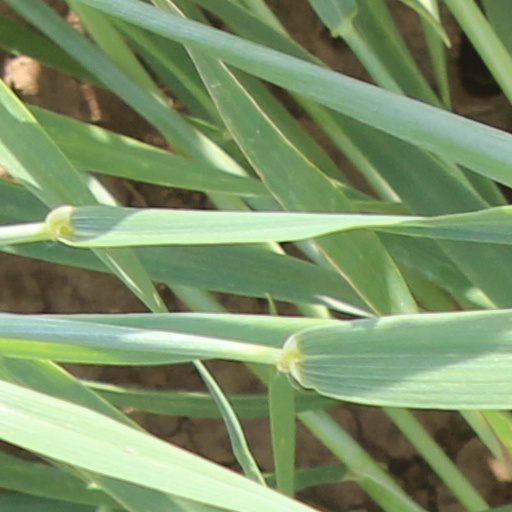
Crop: wheat